Go to the Future

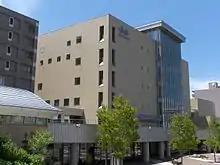
The album was recorded at two locations in Sapporo, the Sapporo Lifelong Learning Center (pictured) and the Yamaha Center.

The album was recorded at two locations in Sapporo, Studio Jack at the Yamaha Center in Chūō-ku, and at Chieria Studio in the Sapporo Lifelong Learning Center in Nishi-ku. After it was commissioned, the album took only a month to produce, as Sakanaction mostly reworked demos they had already produced to create an album. Only the song "Yoru no Higashigawa" was written specifically for the album. Two of the songs had been released by Yamaguchi's first band Dutchman, "Inner World" in 2002 and "Mikazuki Sunset" in 2003. As a soloist, Yamaguchi released a remix of the song "Shiranami Top Water" on the compilation album "Music for Pardisco" in 2004. Retrospectively, Yamaguchi said that "Go to the Future" felt like a business card for Sakanaction, due to the album being a compilation of already created songs.